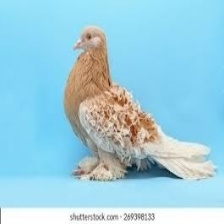
Species: JACOBIN PIGEON
Scientific name: COLUMBA LIVIA